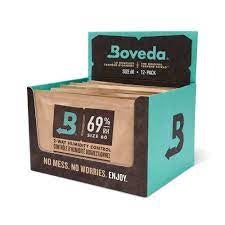
Boveda 2-Way Humidity Control RH
Brand: Boveda
Category: Home & Garden > Smoking Accessories > Humidor Accessories